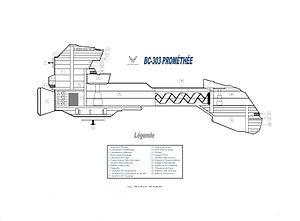
Plan du vaisseau spatial terrien Prométhée (BC-303) dans Stargate SG-1
Le Prométhée, aussi appelé Prometheus dans la version originale de la série télévisée, est un vaisseau terrien de l'univers fictif de la série télévisée Stargate SG-1.